University of Massachusetts Minuteman Marching Band

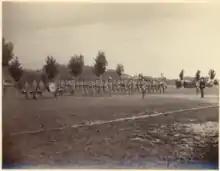
The Morris Drum Corps in 1881

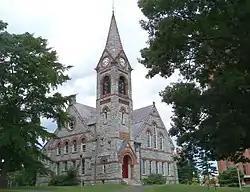
Old Chapel, home of the band for many years

The band program at University of Massachusetts Amherst started in 1873 when the University was known as the Massachusetts Agricultural College. The Morris Drum Corps, as it was known, was the first resemblance of a marching band at the school, and it was directed by First Lieutenant Charles Morris of the 5th Army Artillery.